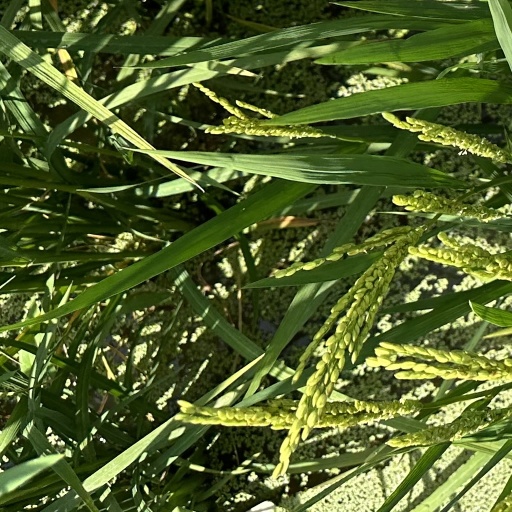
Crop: rice